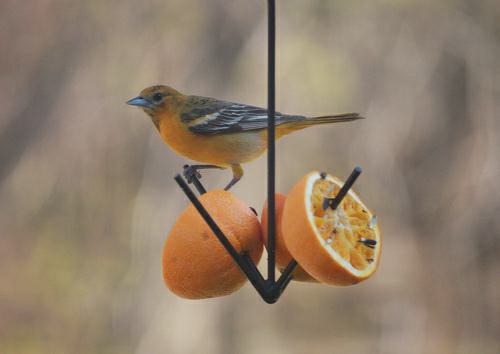
A photo of a baltimore oriole